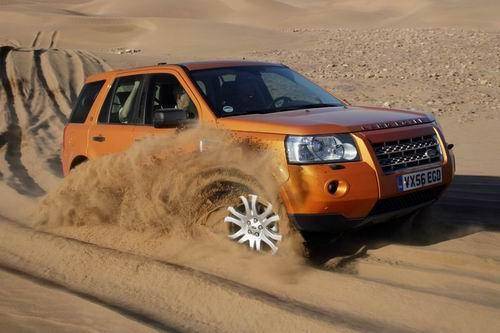
Label: not_food